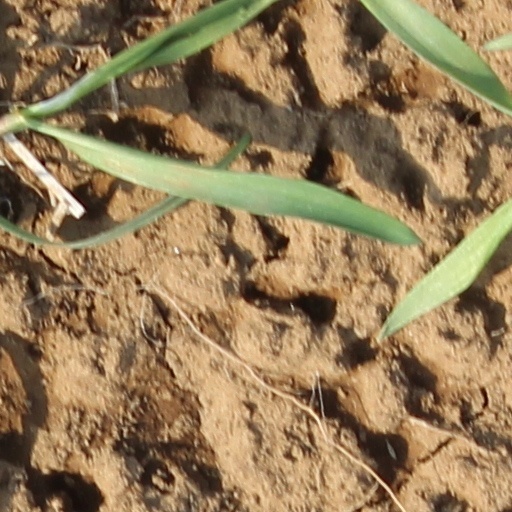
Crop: wheat